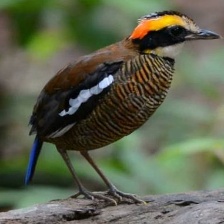
Species: BANDED PITA
Scientific name: HYDRORNIS GUAJANA